Media in Montreal

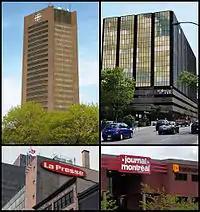
The Montreal buildings belonging to CBC/Radio-Canada, TVA, "La Presse" and "Le Journal de Montréal"

Montreal has a large and well-developed communications system, including several English and French language television stations, newspapers, radio stations, and magazines. It is Canada's second-largest media market, and the centre of francophone Canada's media industry.